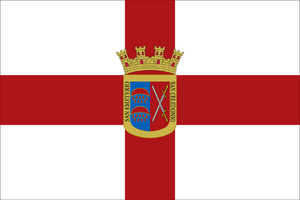
Calahorra est une commune de la communauté autonome de La Rioja, dans le nord de l'Espagne appartenant à la région de la Rioja Baja.
La comarque de Calahorra, se situe dans la région Rioja Baja, dans la zone de Vallée.